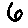
Label: 6